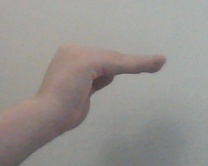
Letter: haa